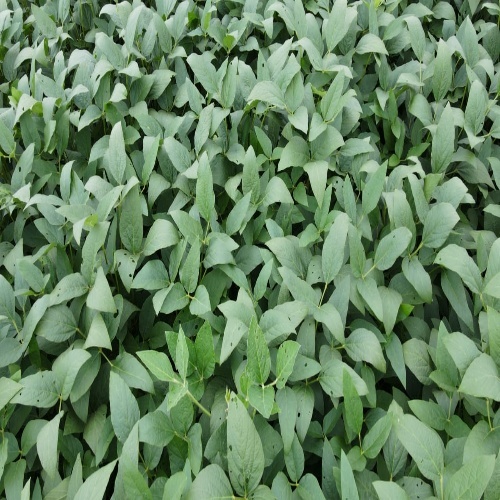
Label: Diabrotica_speciosa